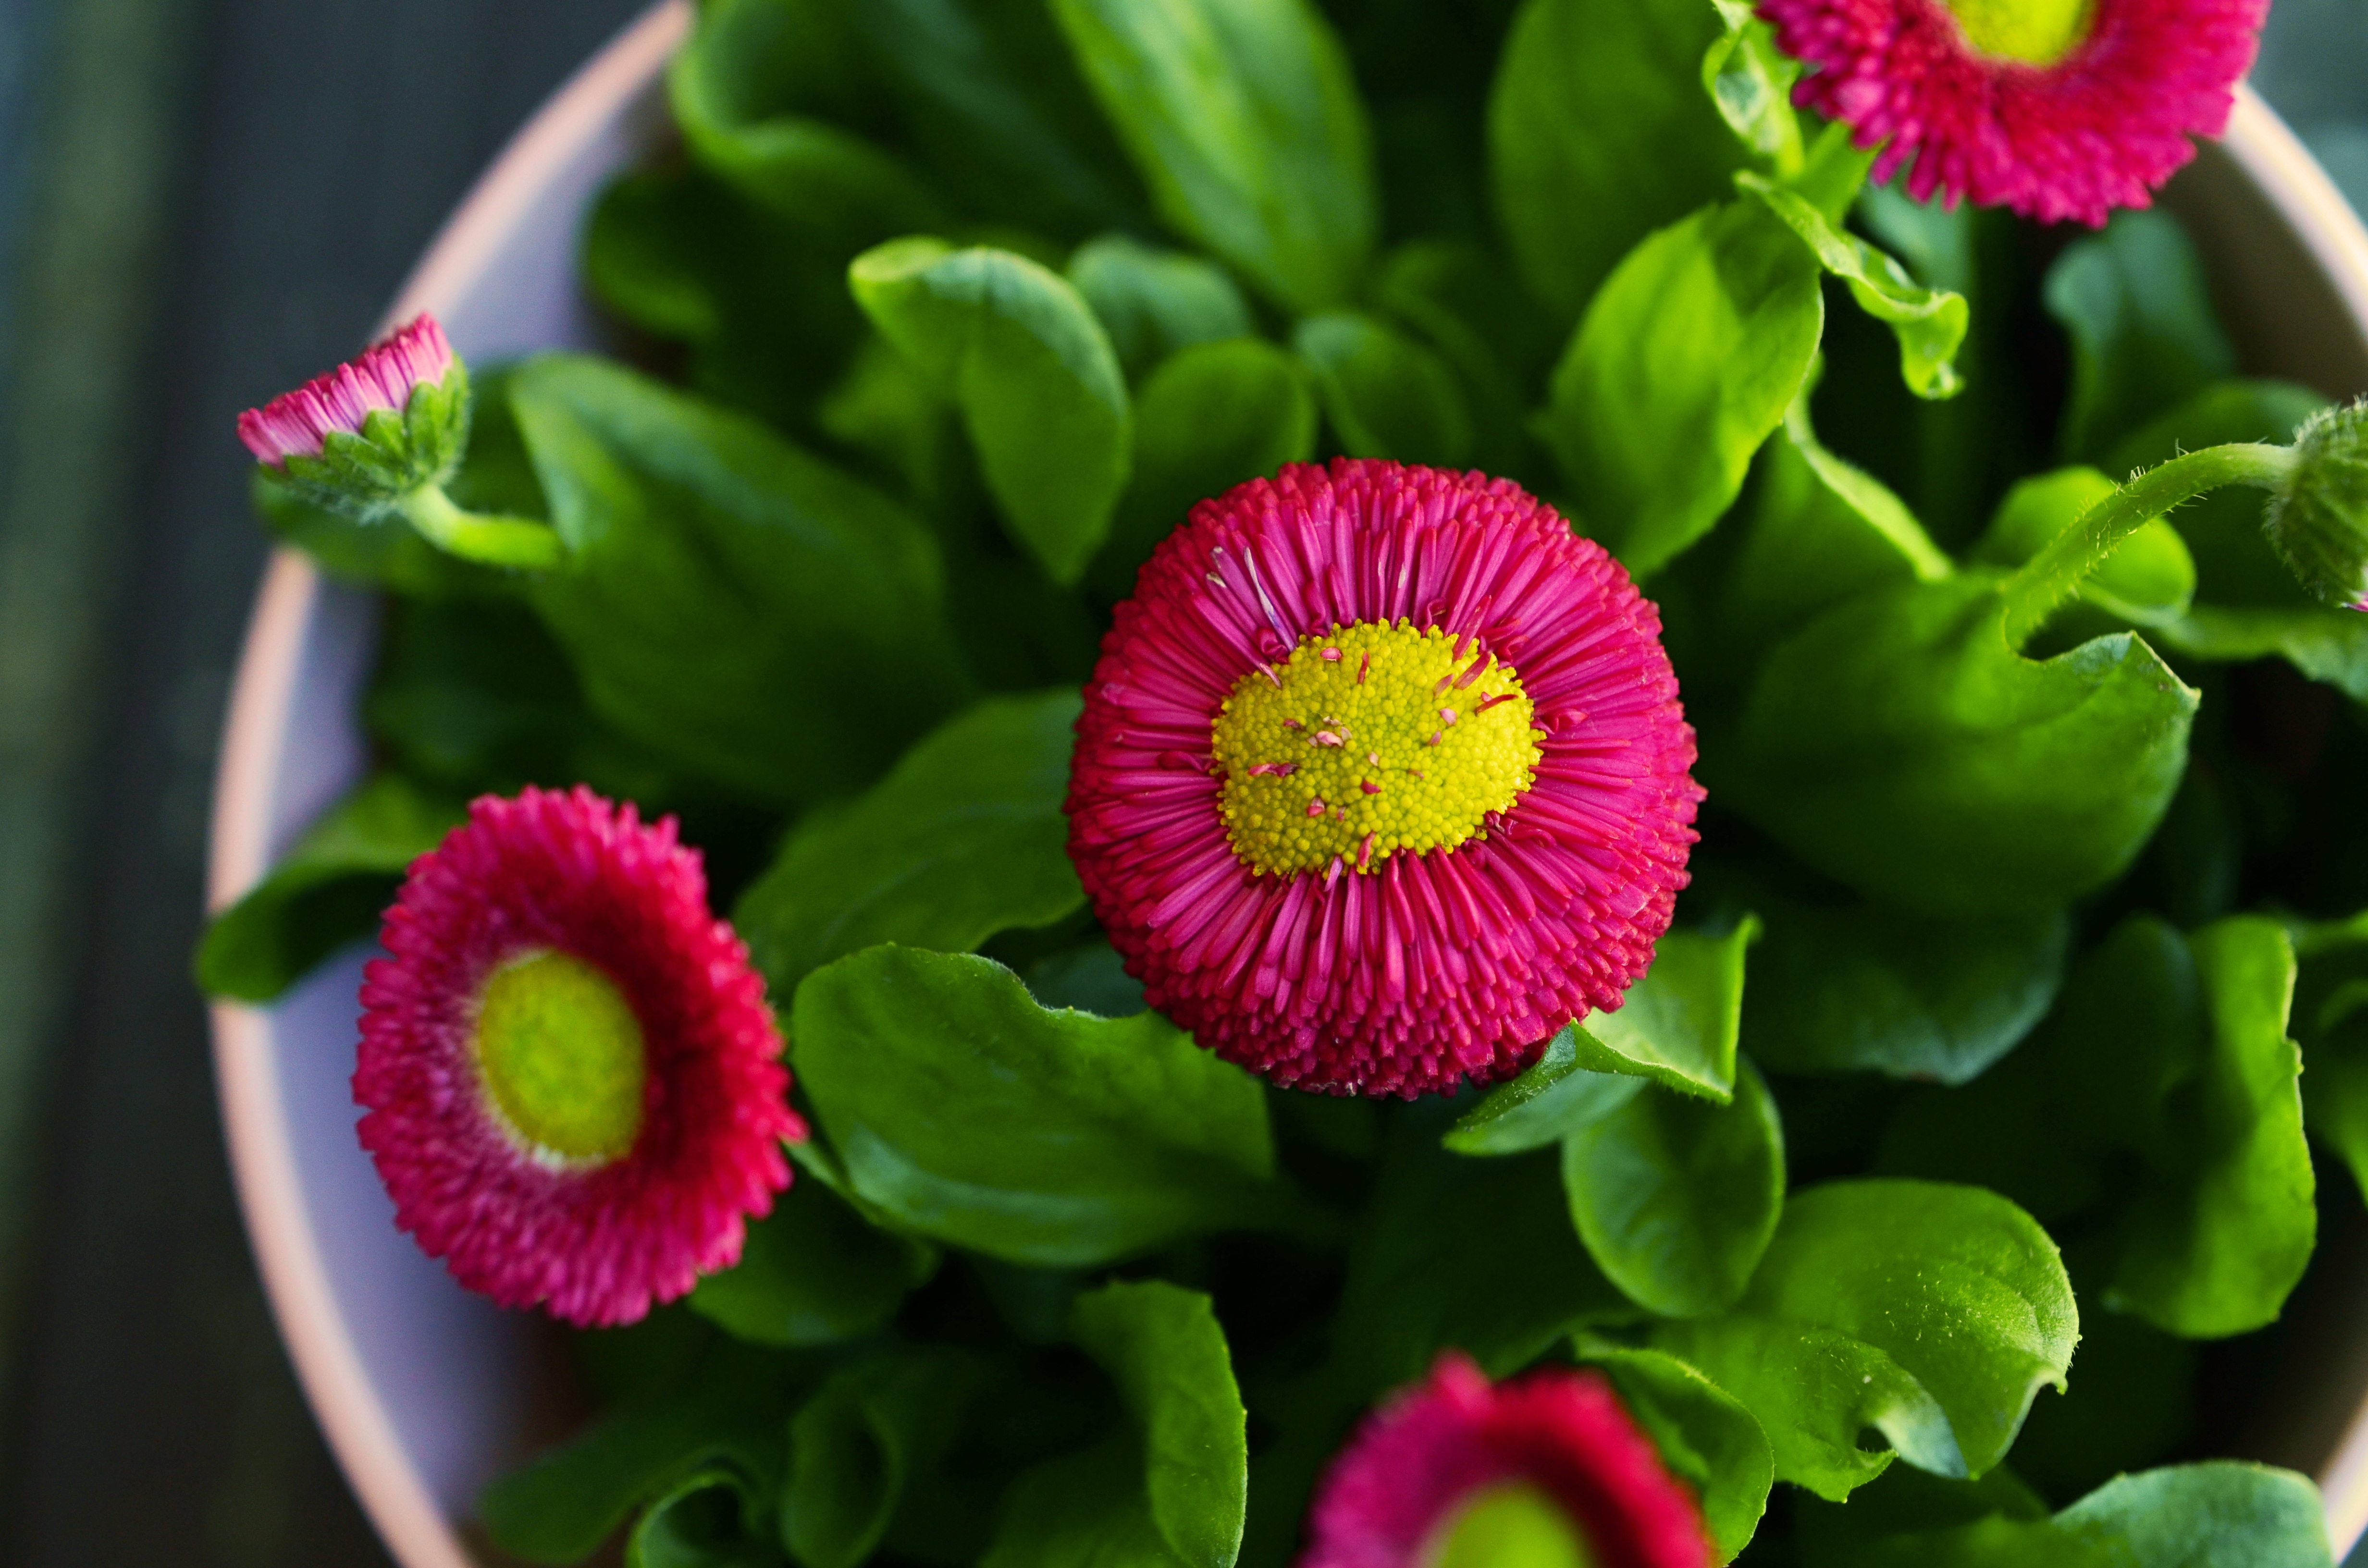
blossom, plant, flower, petal, bloom, daisy, spring, green, red, color, macro, botany, colorful, flora, close up, floristry, composites, macro photography, flowering plant, daisy family, red daisy, annual plant, land plant